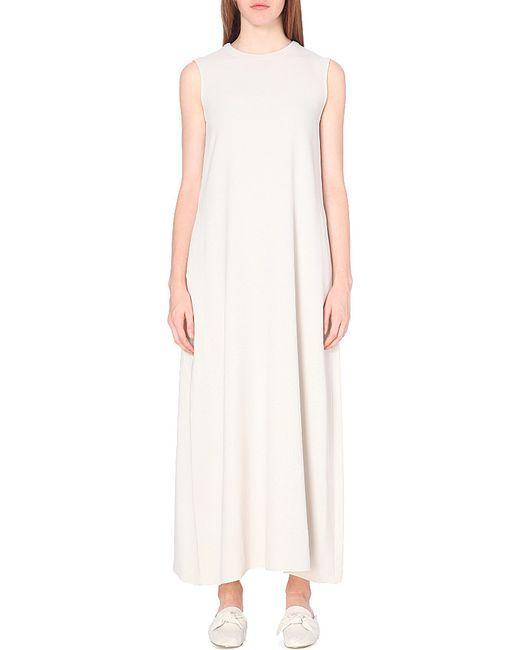
Loose Fit ärmelloses Kleid für Damen